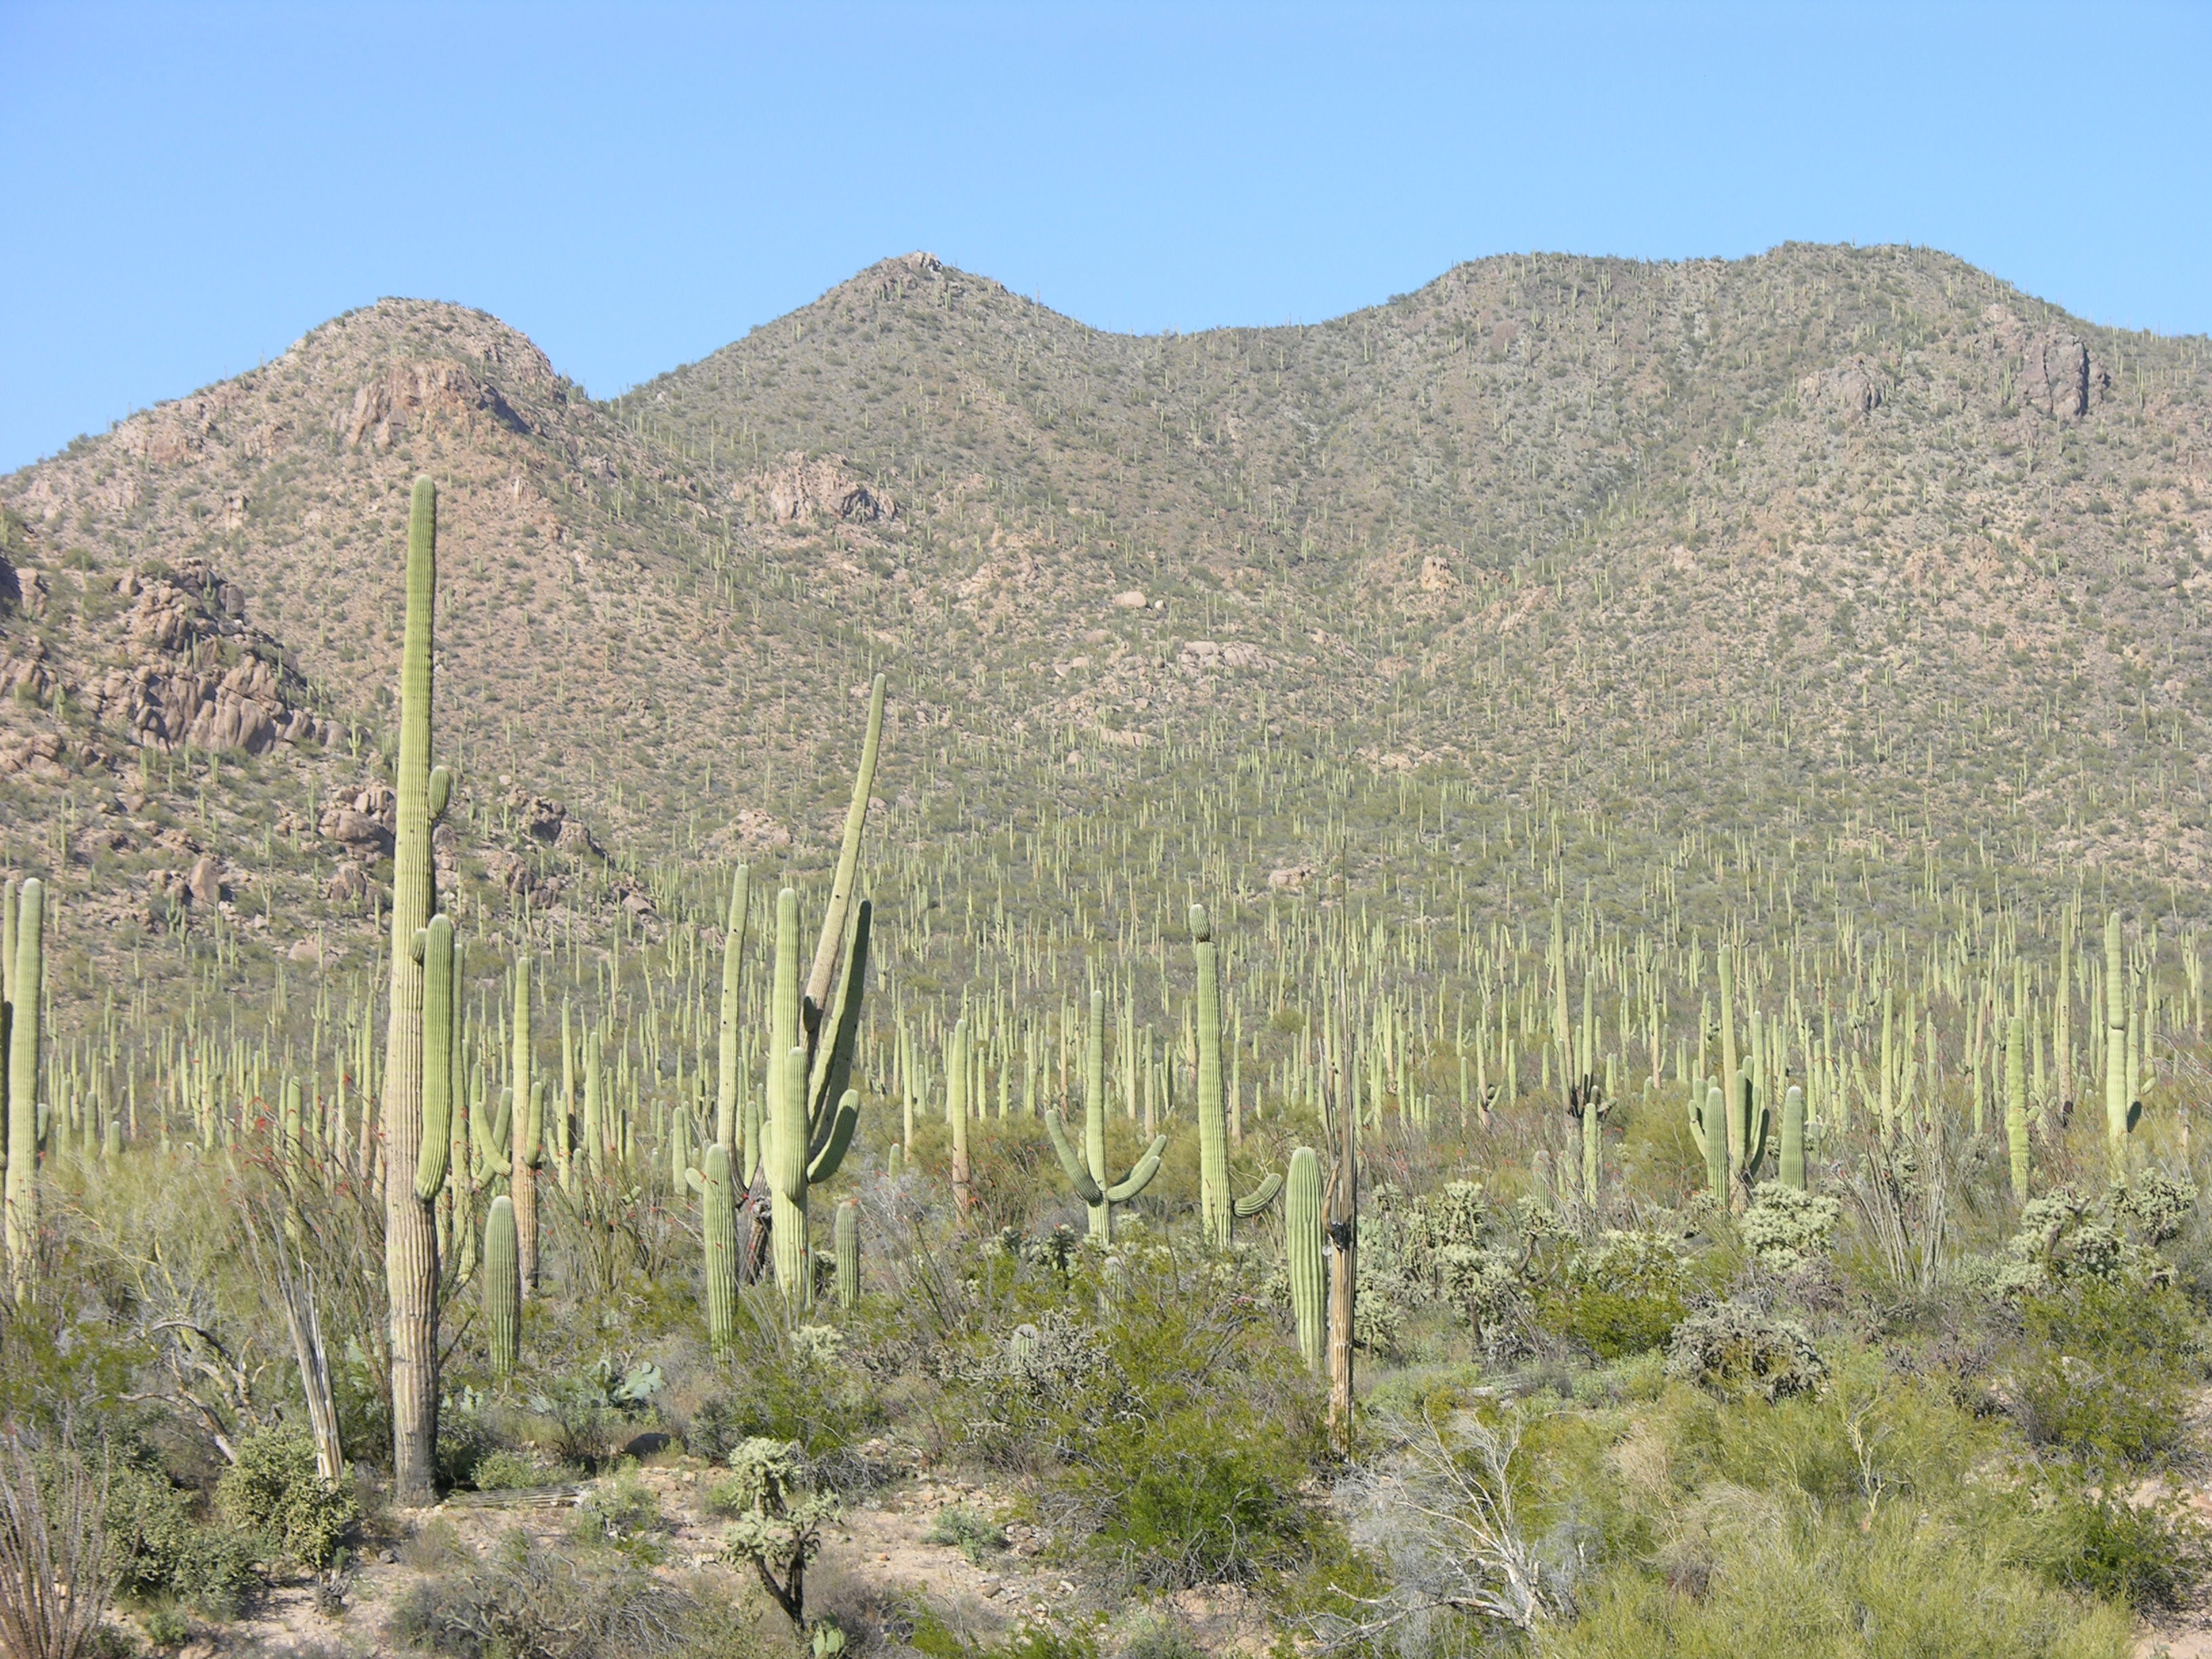
landscape, wilderness, mountain, cactus, field, prairie, hill, desert, flower, valley, soil, agriculture, flora, heat, ridge, geology, grassland, vegetation, badlands, plateau, habitat, ecosystem, wadi, steppe, landform, natural environment, geographical feature, aeolian landform, grass family, shrubland